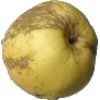
Label: golden_apple